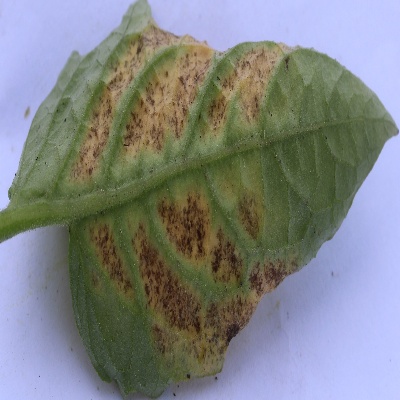
Crop: Tomato
Condition: leaf blight